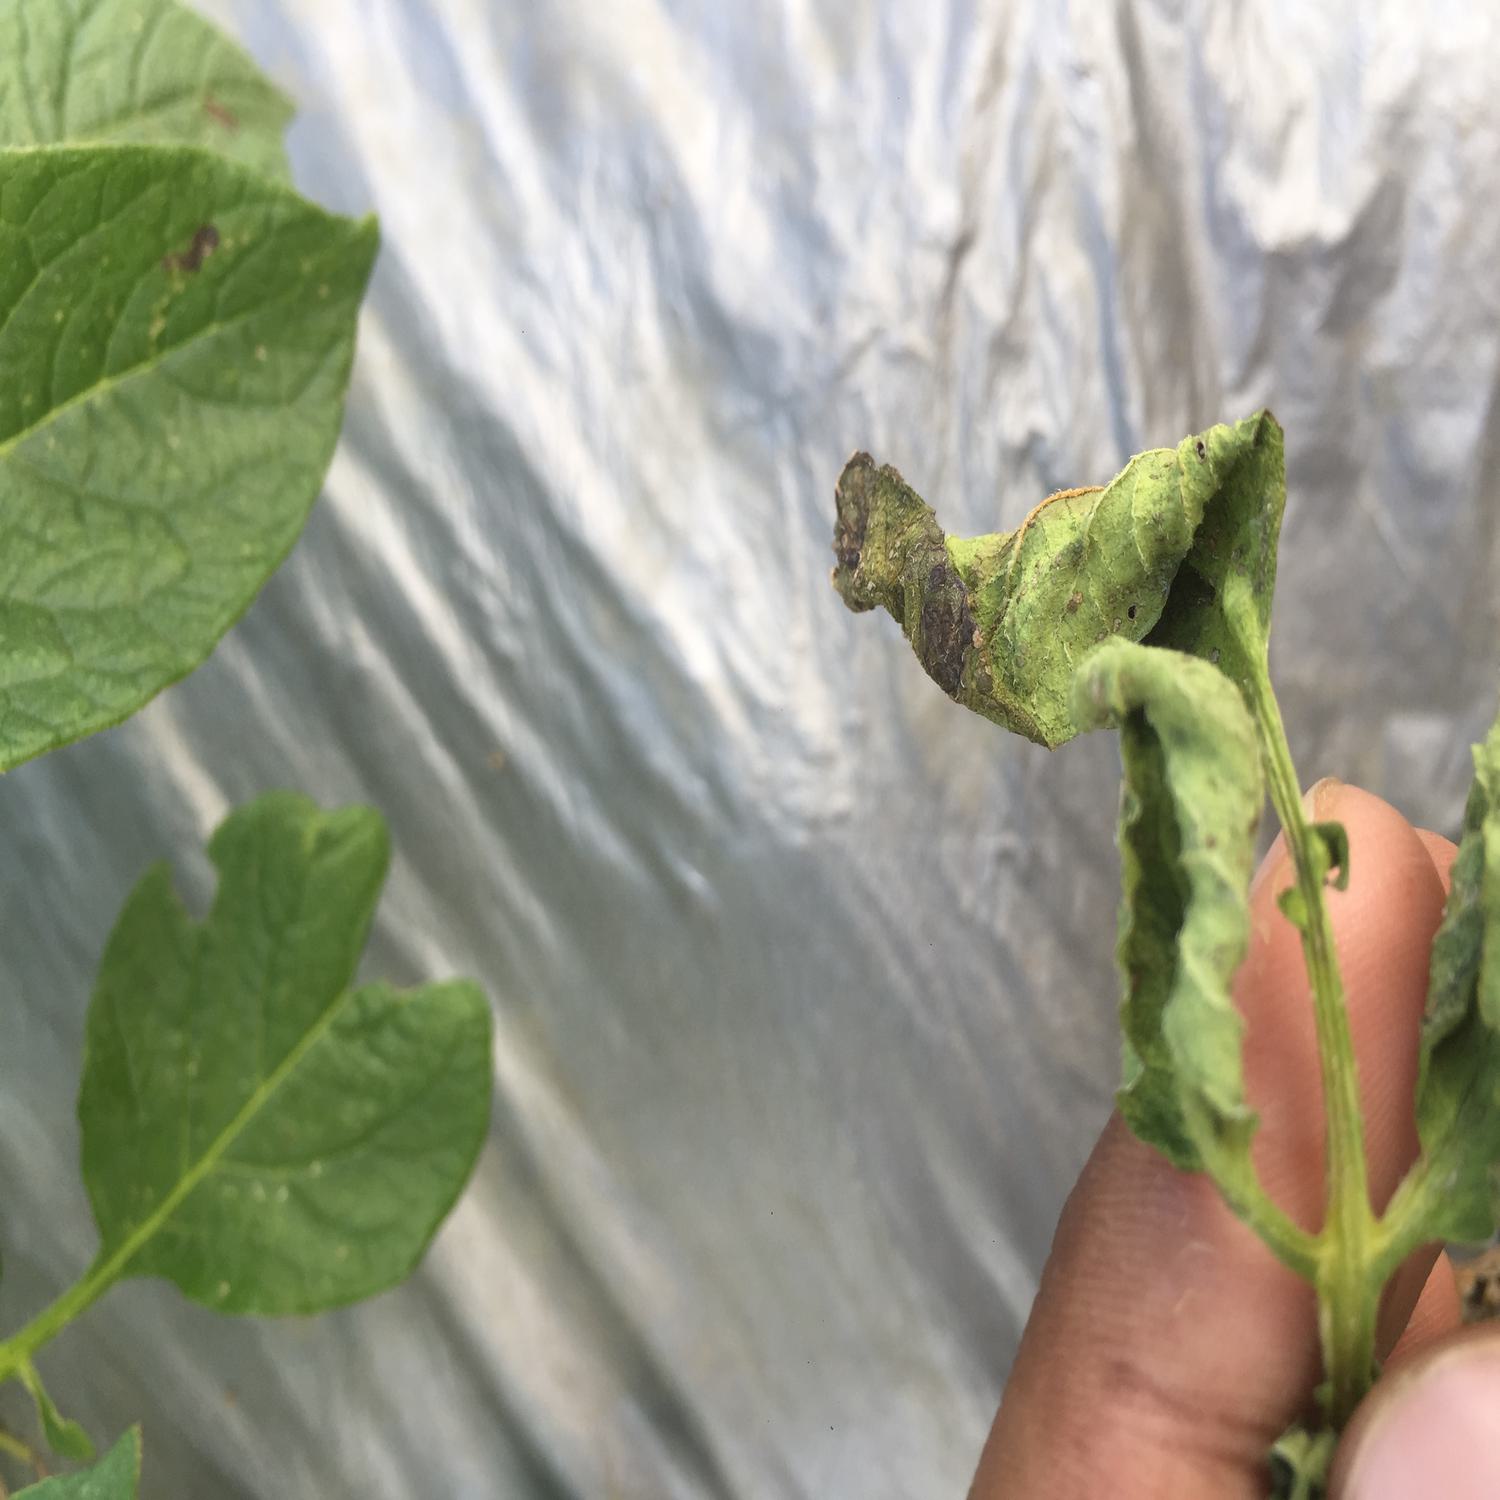
Label: Bacteria